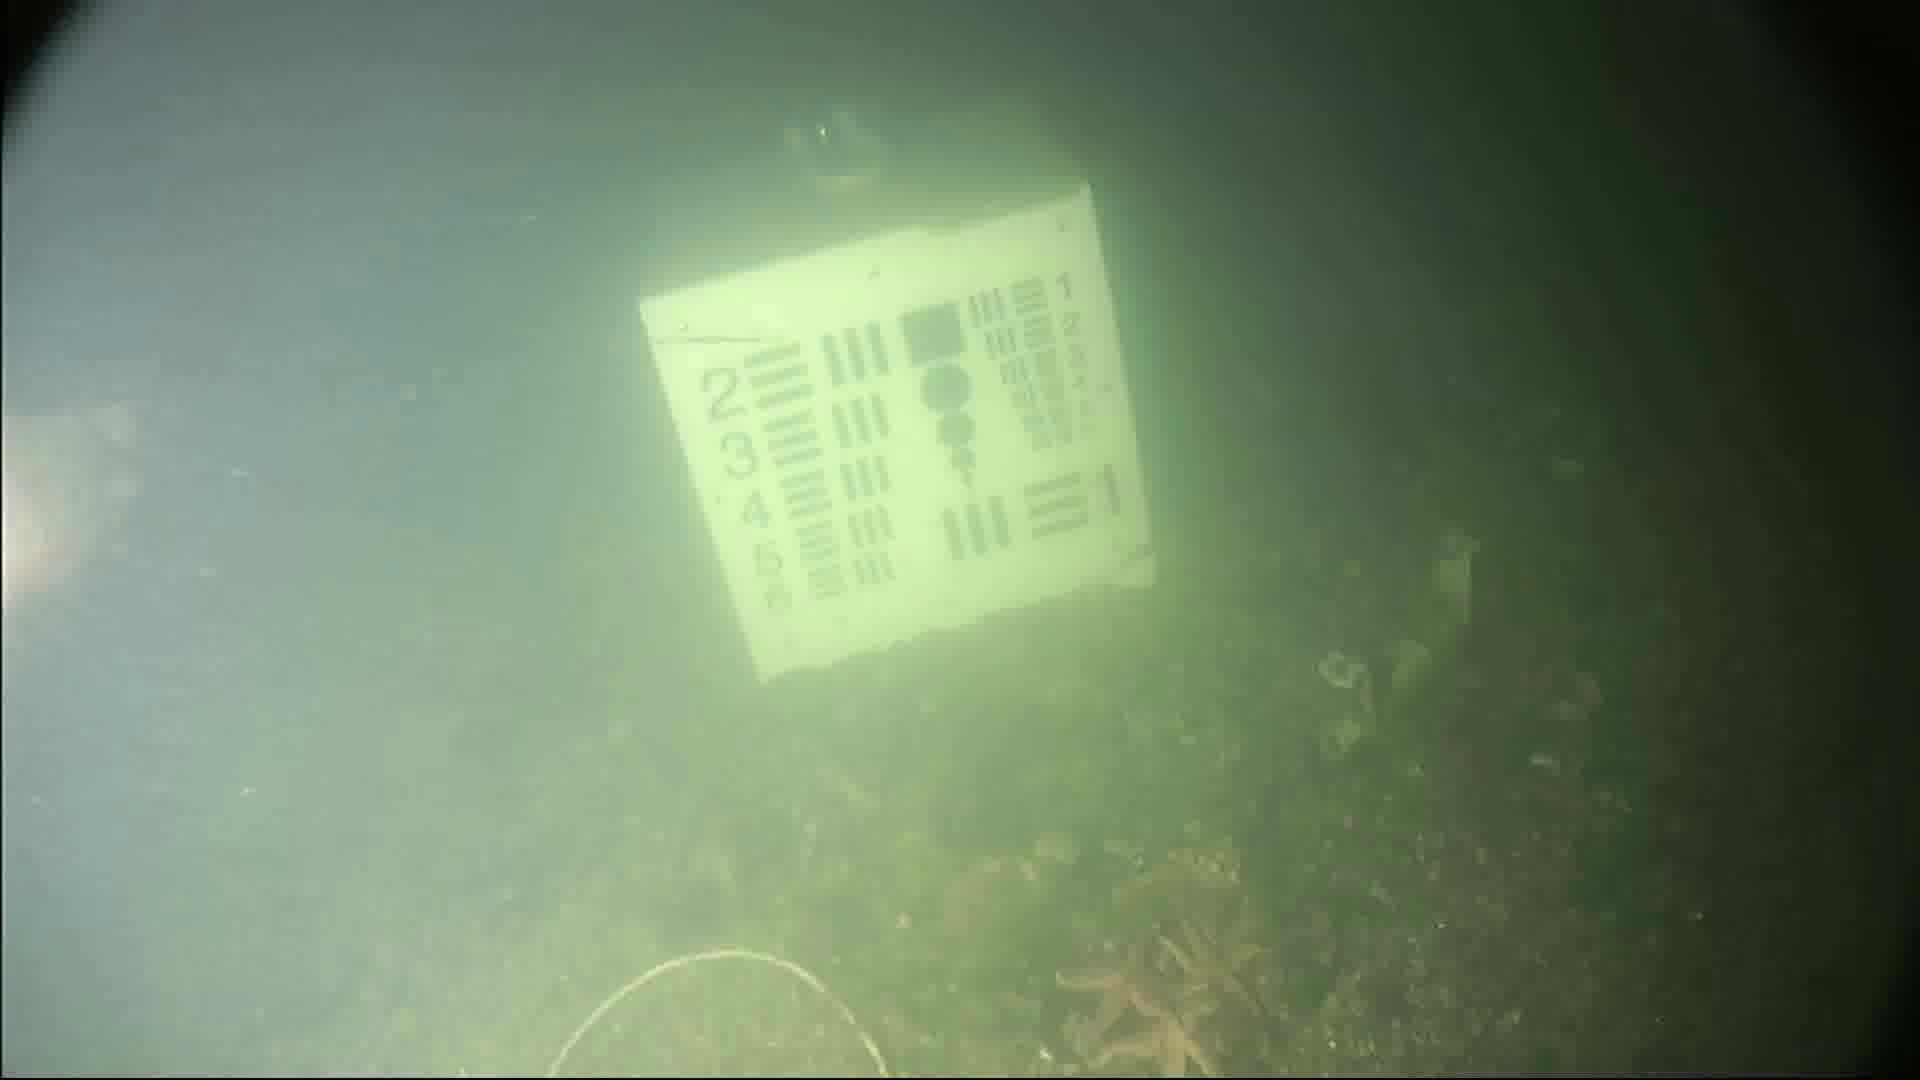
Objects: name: fish
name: starfish
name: crab